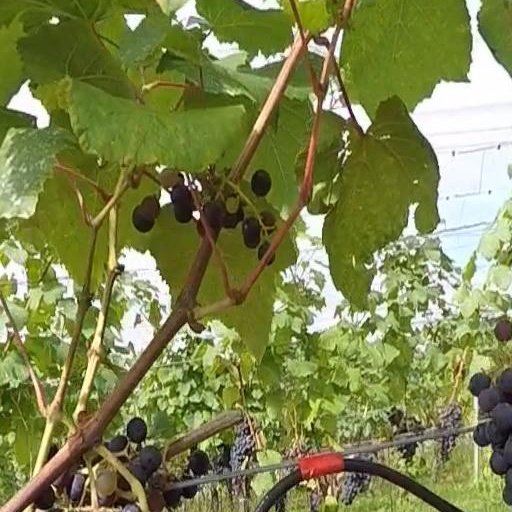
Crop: grape